Gunma-Fujioka Station

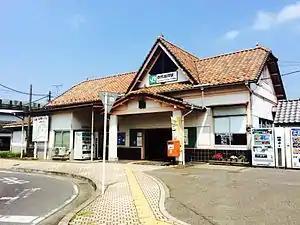
Gunma-Fujioka Station, August 2016

is a railway station in the city of Fujioka, Gunma, Japan, operated by East Japan Railway Company (JR East).